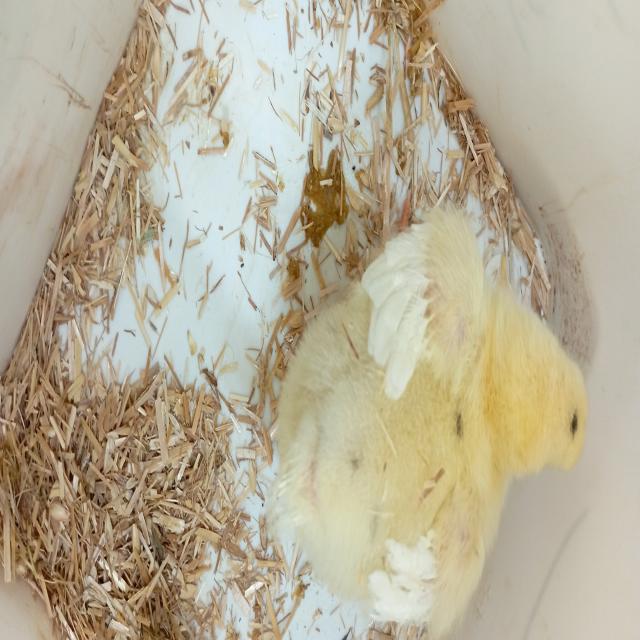
Weight: 193 g